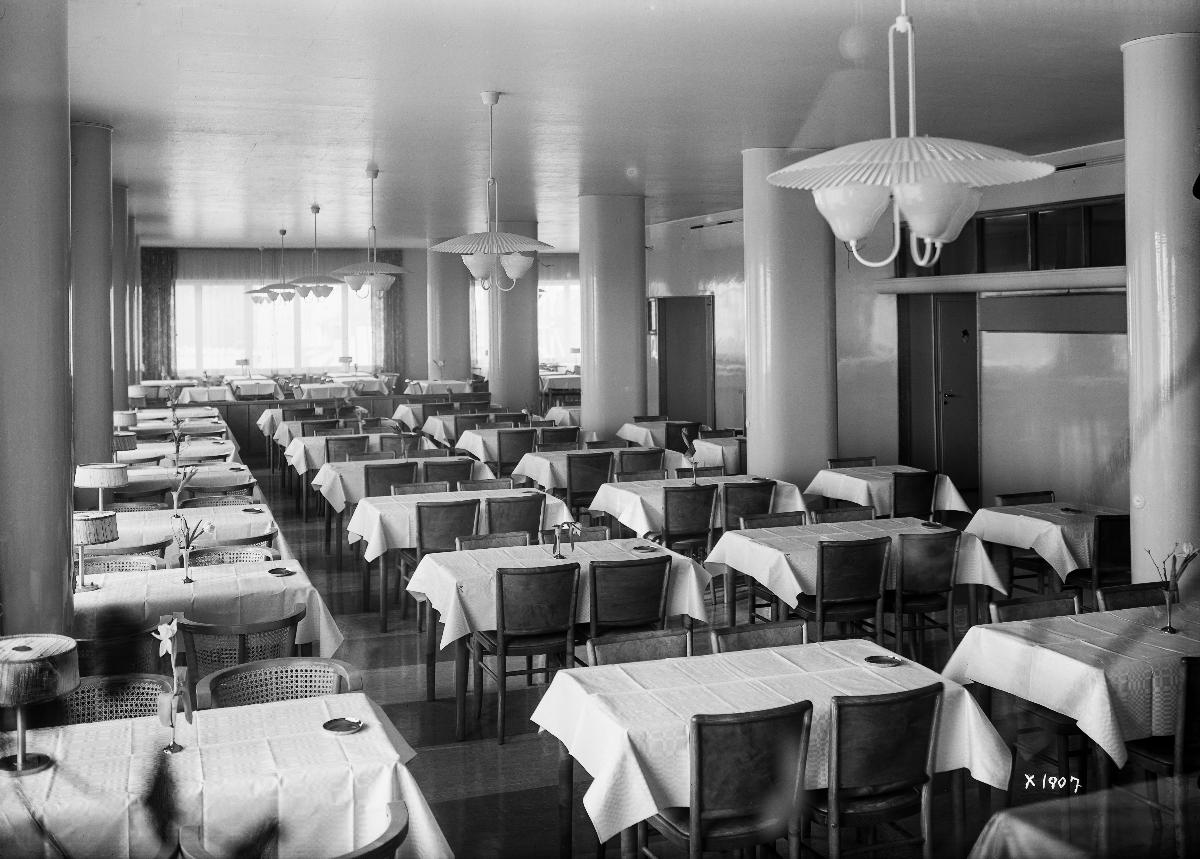
Osuusliike Arinan rakennus
Arina, a building for cooperative business
sisällön kuvaus: Osa ravintolasalista uudessa ravintola-, hotelli- ja liiketalo Arinassa Pakkahuoneenkadun ja Isokadun kulmassa Oulussa maaliskuussa 1939. content description: A restaurant in Arina, a new building for cooperative business in Oulu, Finland, in March 1939.
Vuosi: 1939
Paikka: Suomi, Pohjois-Pohjanmaa, Oulu
Aiheet: sisäkuva; uudisrakentaminen; liikerakennukset; ravintolat; osuusliikkeet; new construction; business buildings; restaurants; cooperative retail societies; nybyggnad; affärsbyggnader; restauranger; andelsaffärer